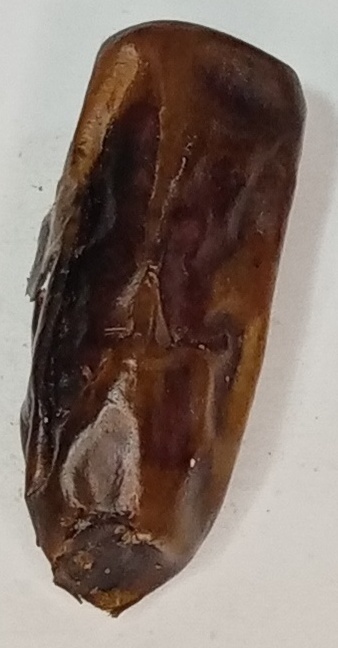
Variety: gajar
Size: small
Grade: grade-2